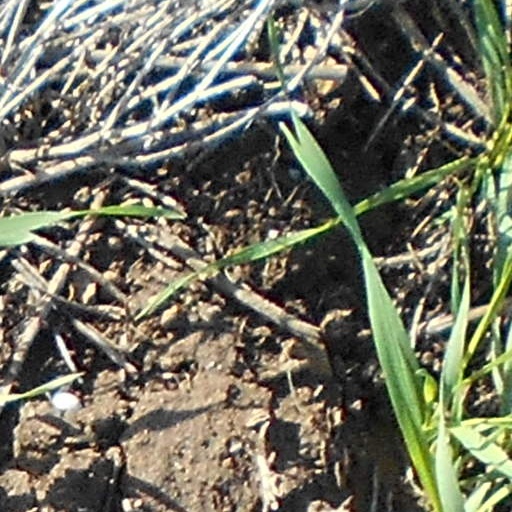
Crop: wheat